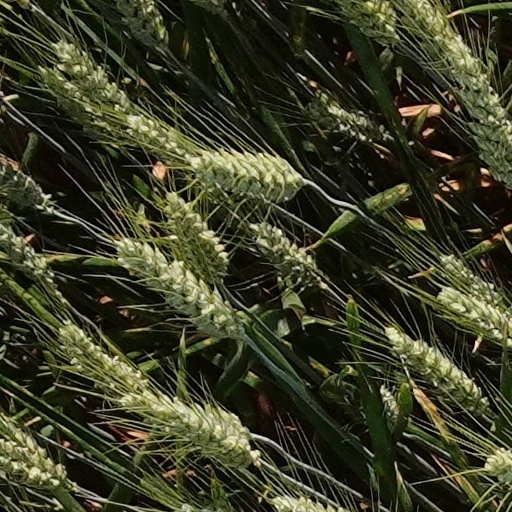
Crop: wheat